John Collinges

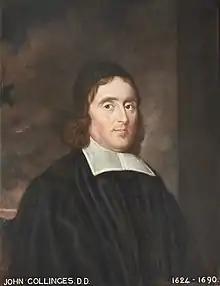
John Collinges

John Collinges (1624–1691) was an English Presbyterian theologian, and prolific writer. He lived and worked in Norwich for more than forty years where he played a major role in reviving and administering the City Library. He was one of the representatives of the Presbyterians in the Savoy Conference, but was later forced to resign his livings. Frances Hobart became his patron and he became her personal chaplain. He delivered services in a chapel she created in her Norwich home.